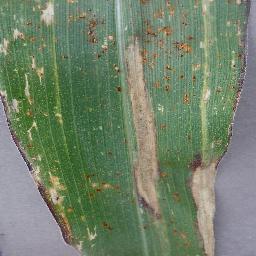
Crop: corn
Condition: (maize)_northern_blight